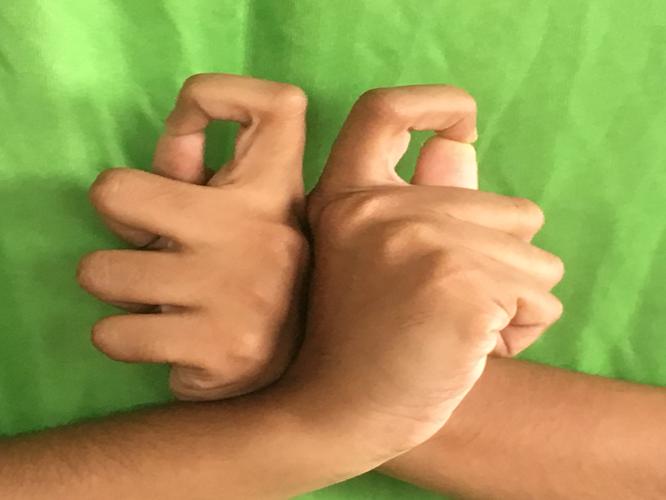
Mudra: Berunda
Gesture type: double_hand